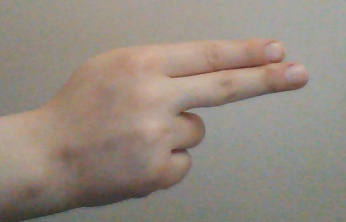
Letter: ain